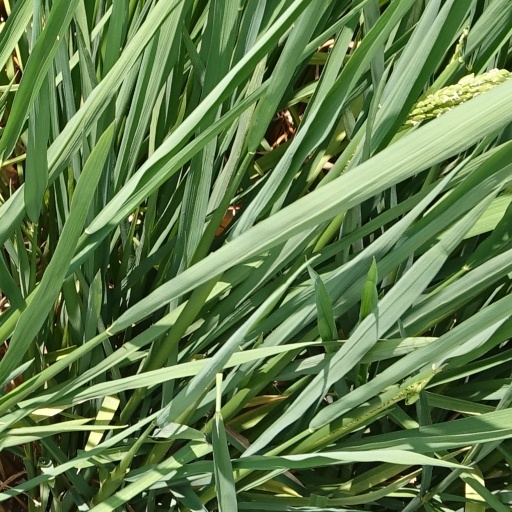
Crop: rice